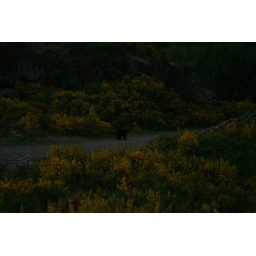
If you look closely you can see a black bear in my backyard